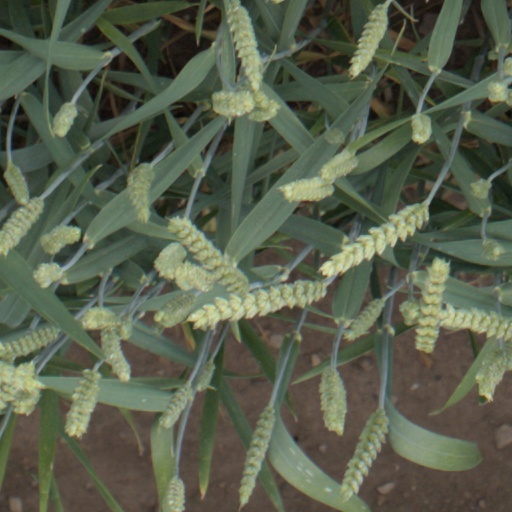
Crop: wheat